Traditional games in the Philippines

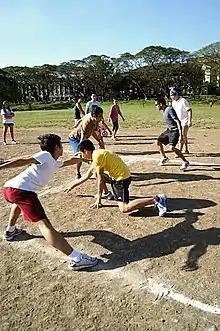
Patintero

Palosebo (lit. "greased bamboo pole climbing"): This game involves a greased bamboo pole that players attempt to climb. These games are usually played during town fiestas, particularly in the provinces. The objective of the participants is to be the first person to reach the prize—a small bag—located at the top of the bamboo pole. The small bag usually contains money or toys.